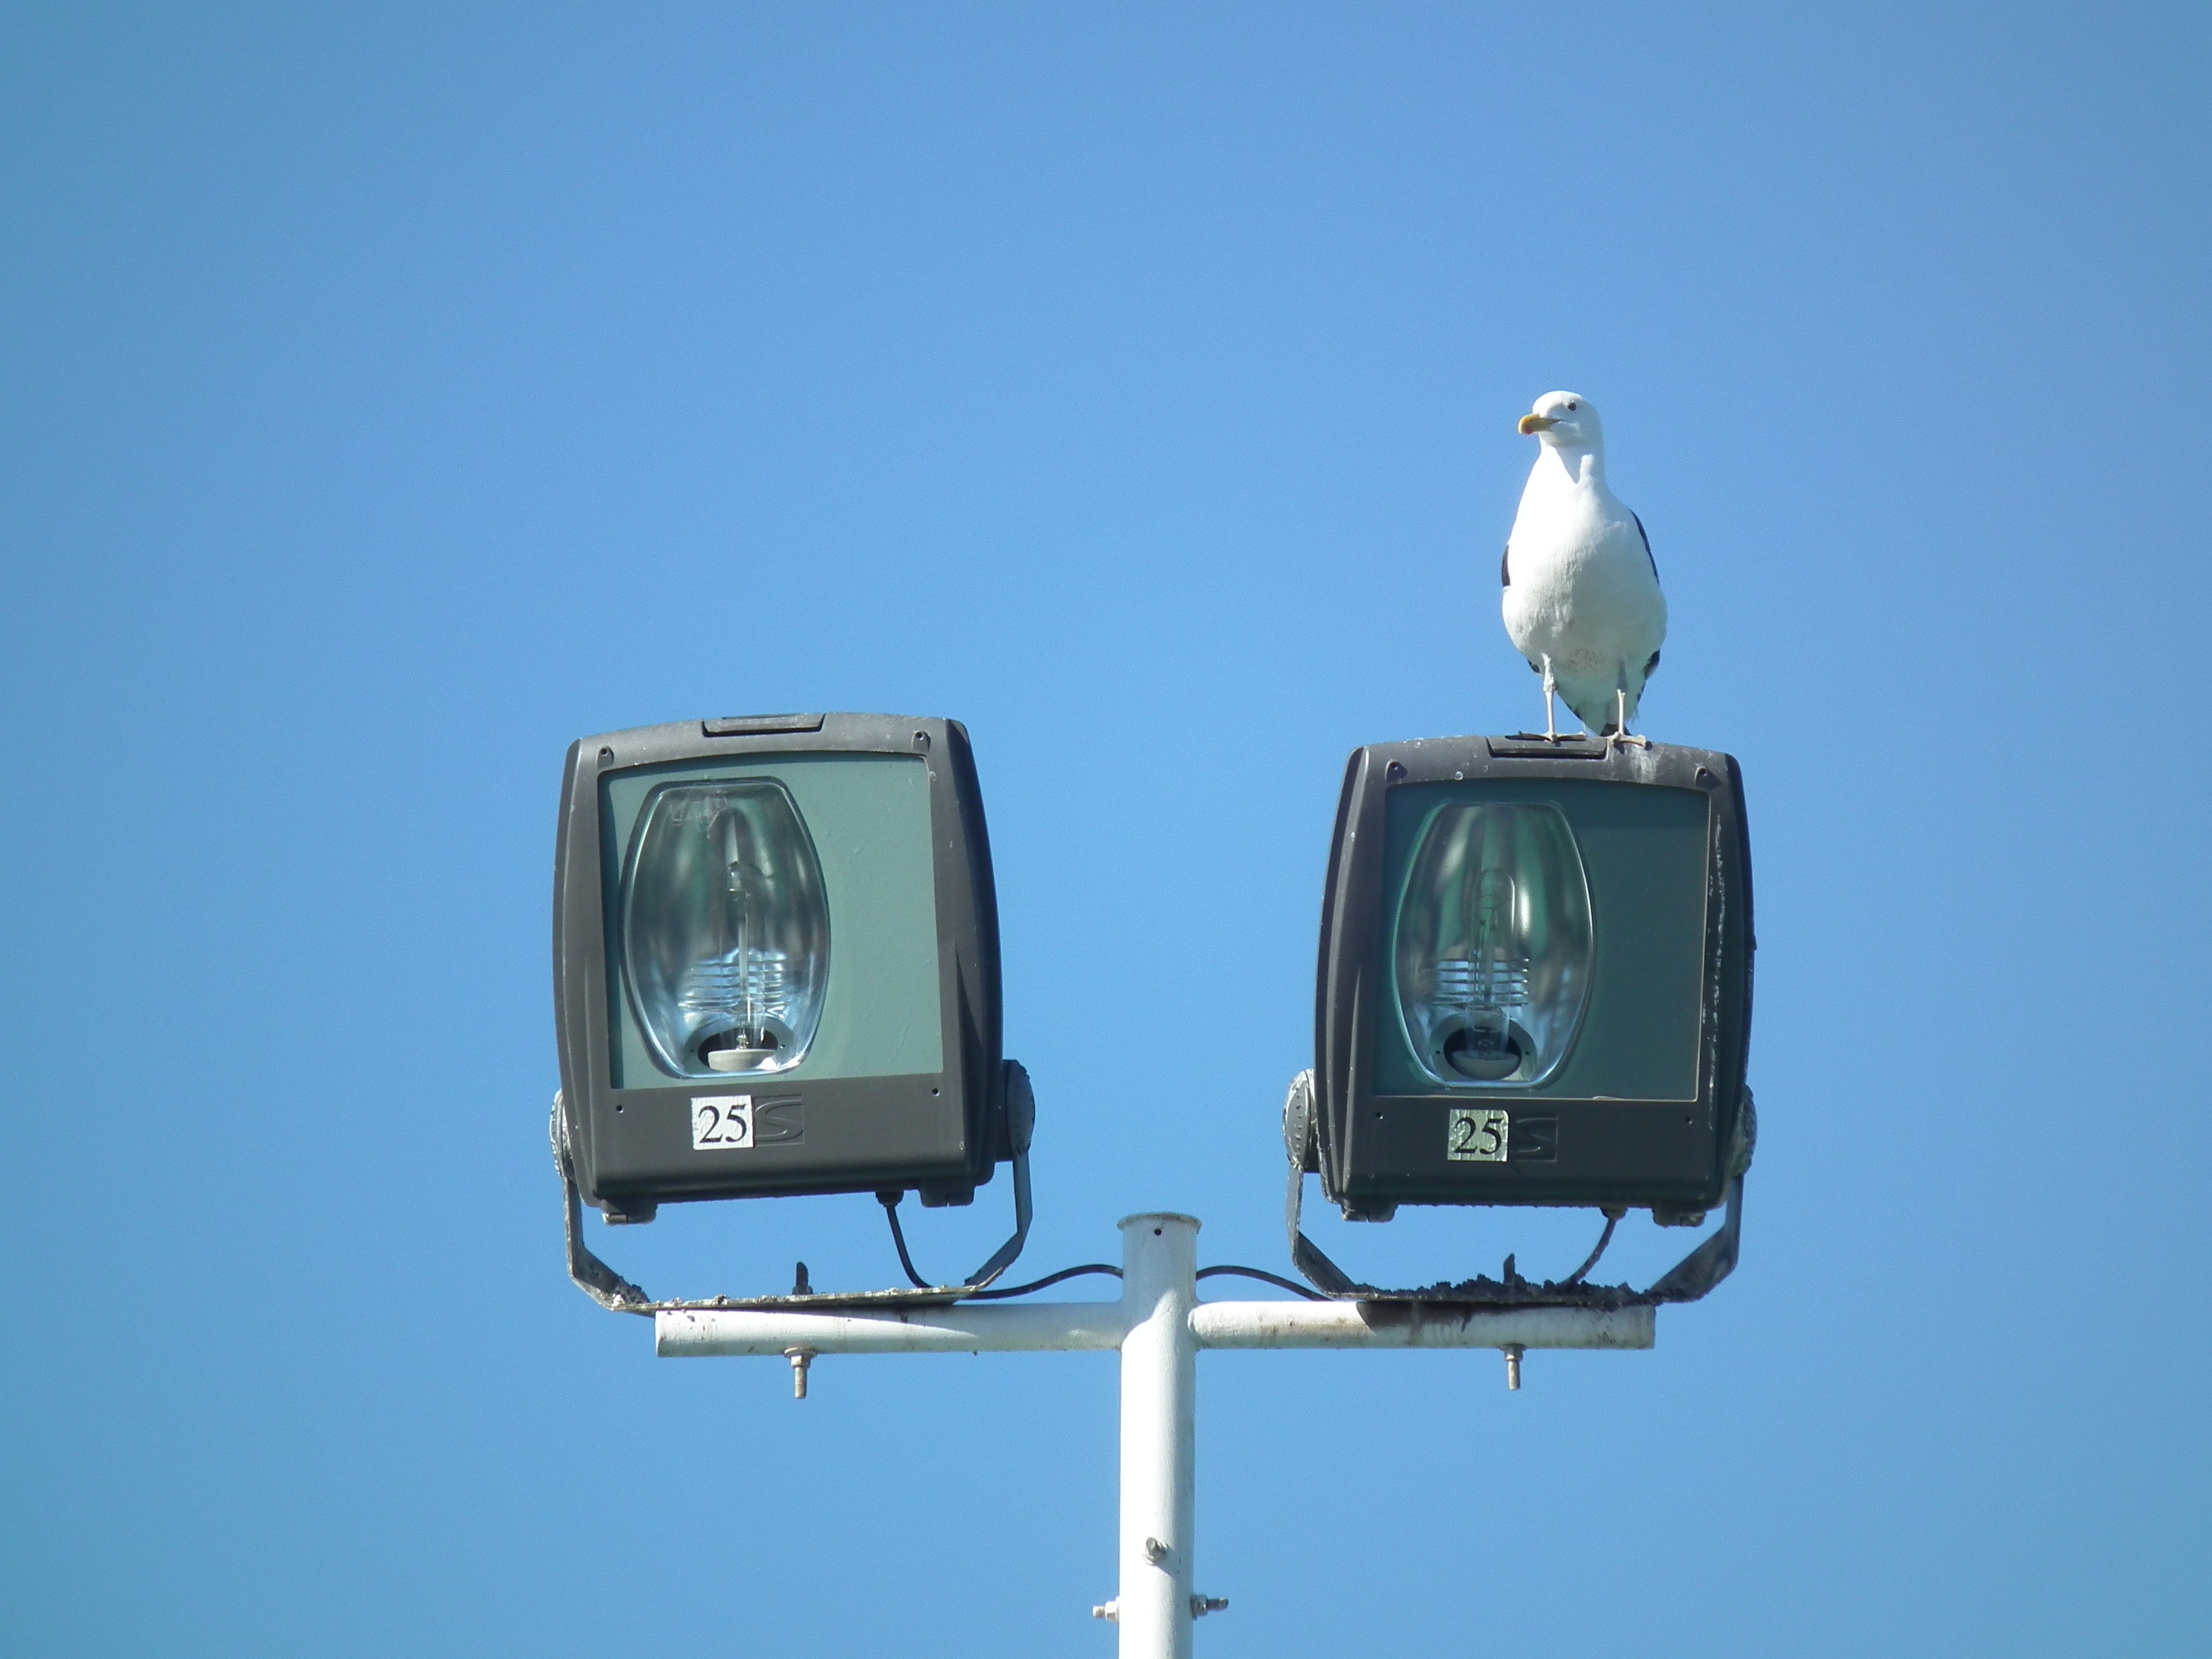
bird, light, sky, blue, street light, lighting, animals, seagulls, light fixture, ave